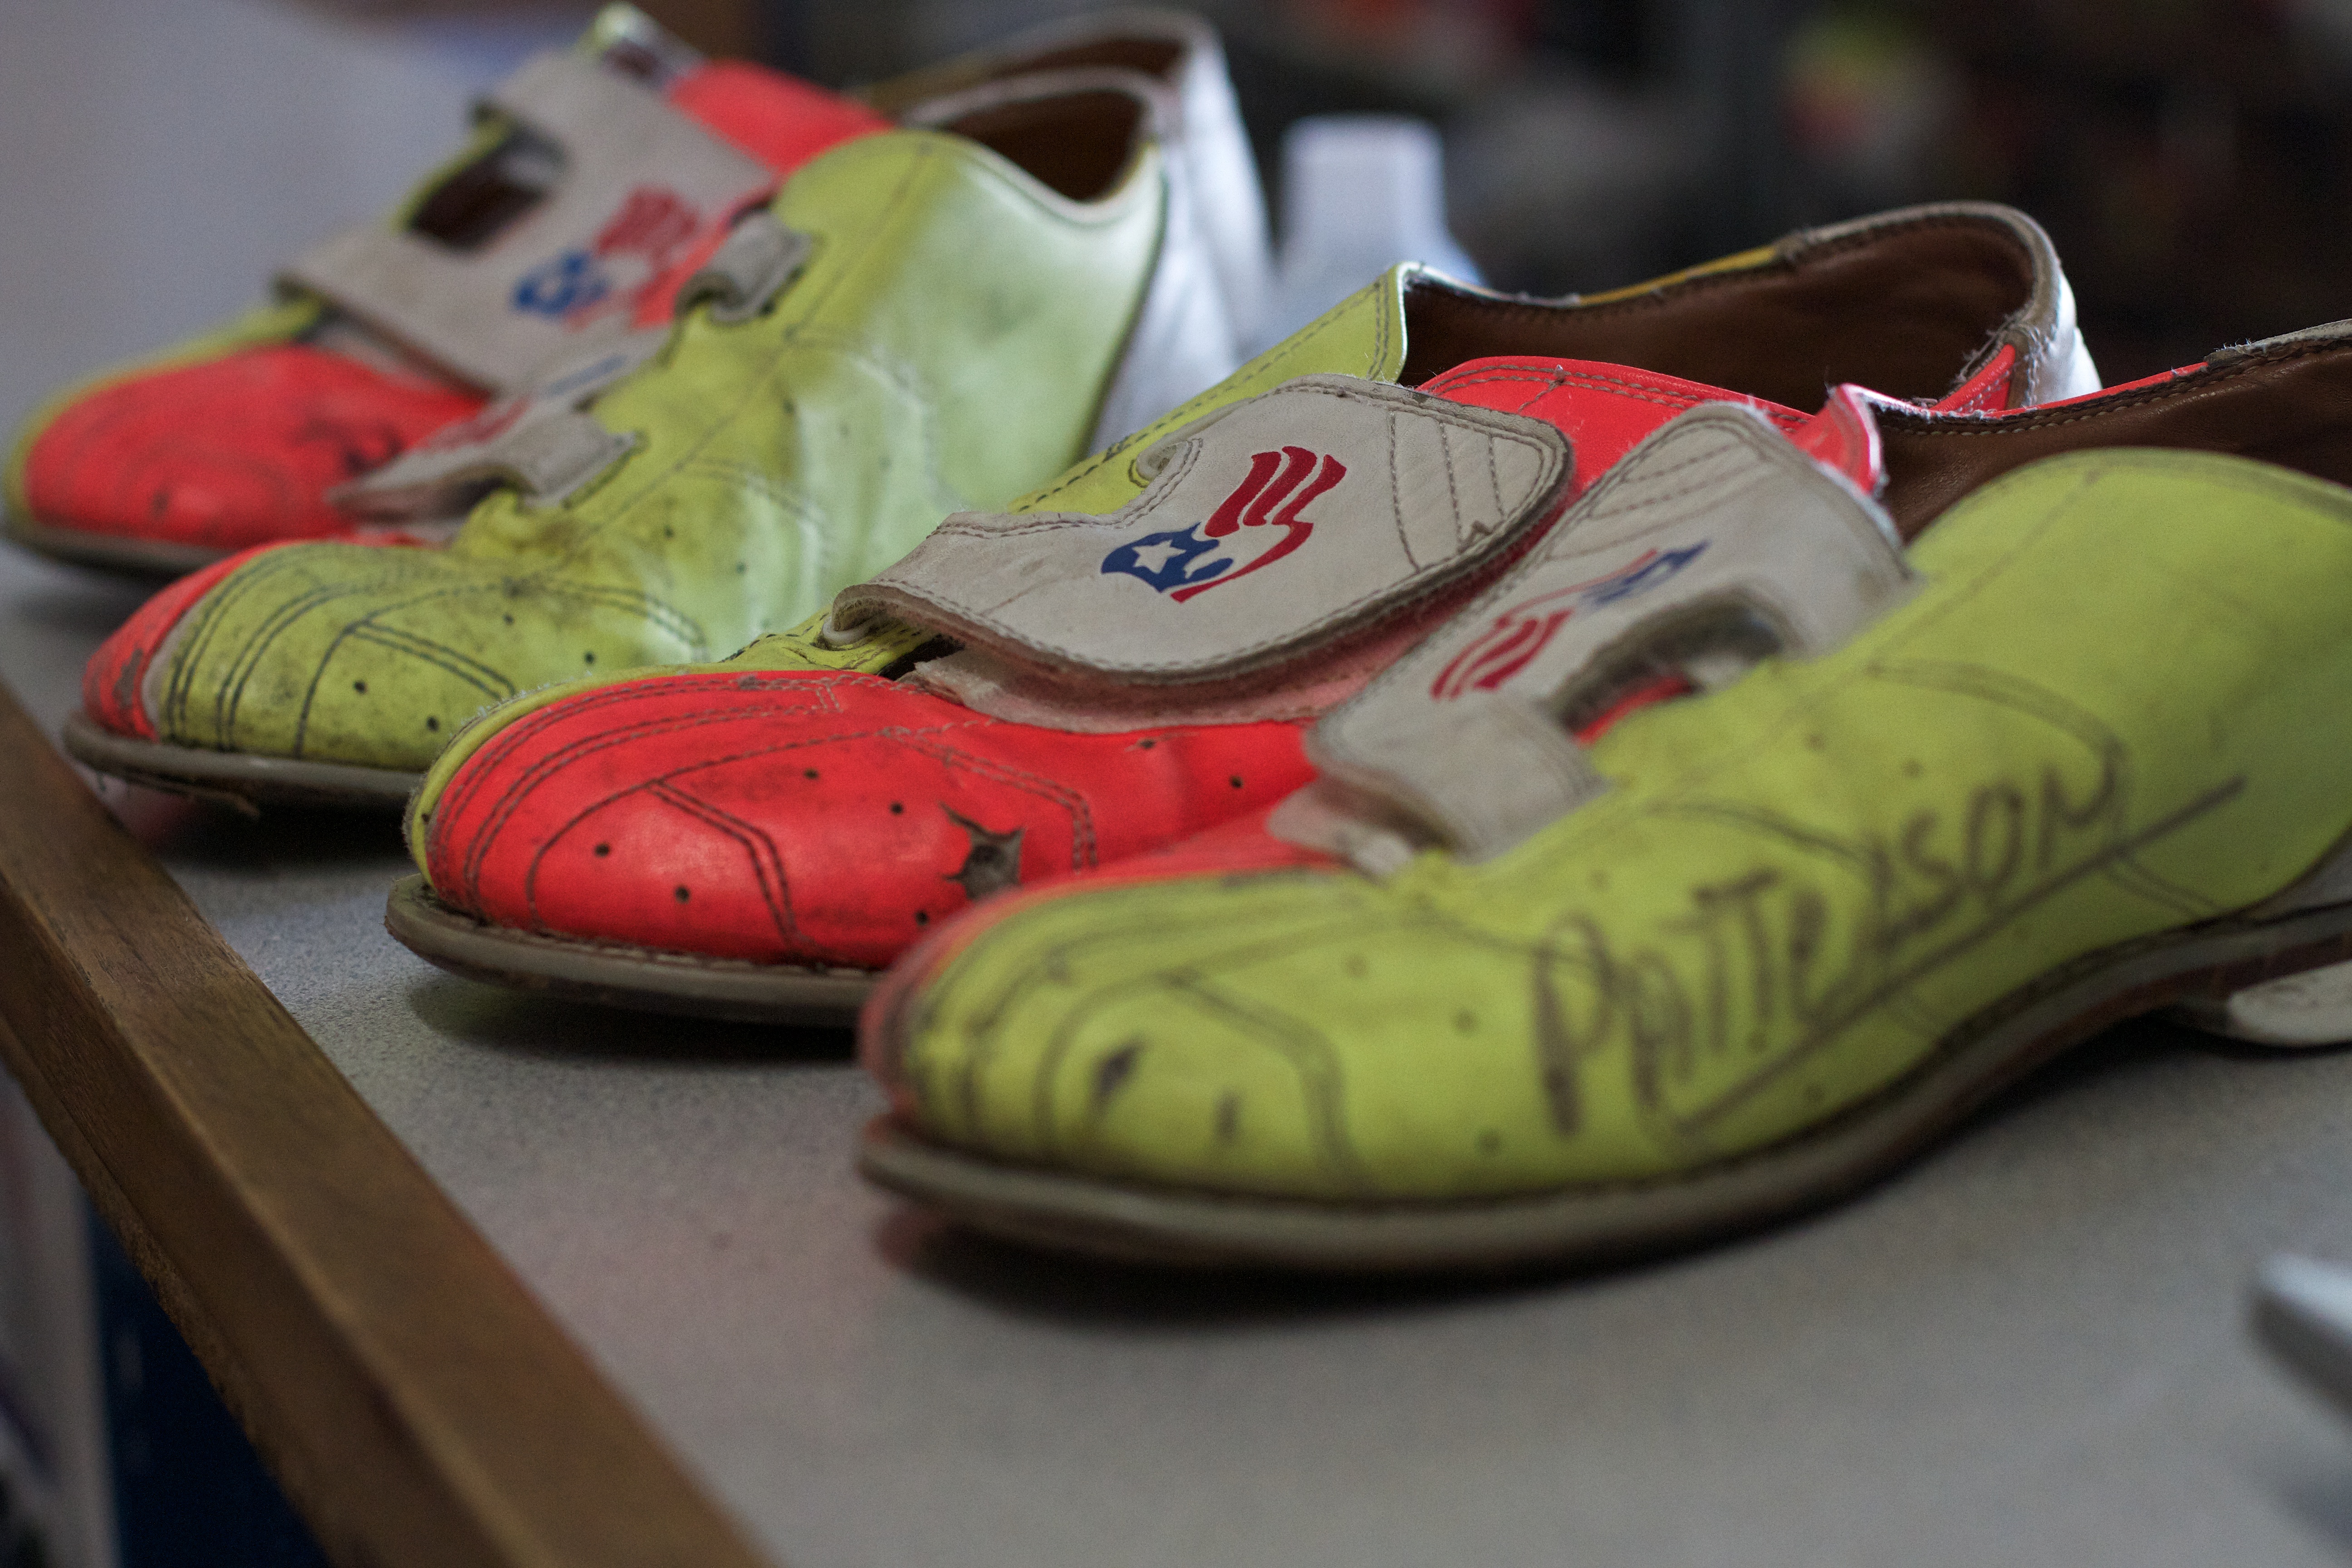
shoe, green, color, sneakers, footwear, outdoor shoe